Jeff Waldstreicher

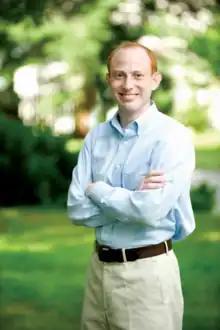

Jeffrey D. Waldstreicher (born December 31, 1979) is an American politician from Maryland and a member of the Democratic Party. He is currently a member of the Maryland Senate, representing District 18 in Montgomery County after serving two terms in the Maryland House of Delegates.